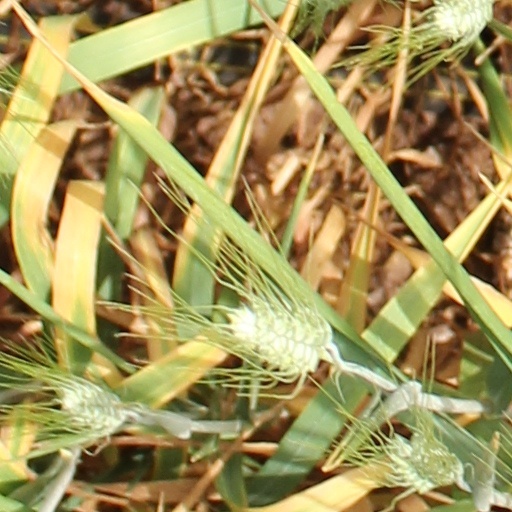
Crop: wheat